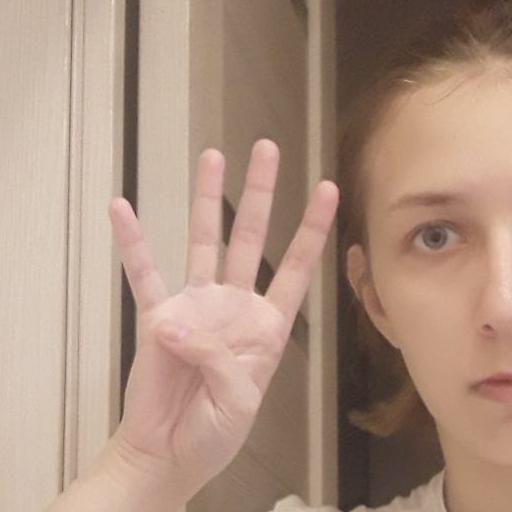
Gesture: four